Describe the emotion expressed in this image:  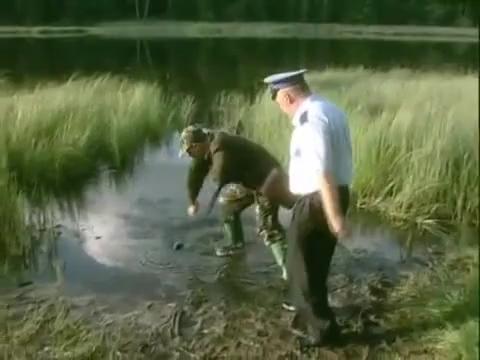
This person displays Pain, valence and arousal with low intensity.